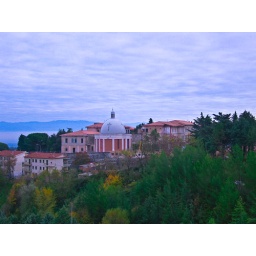
this photo is edited from the original one which was in a rainy &amp;amp; foggy day with gray sky